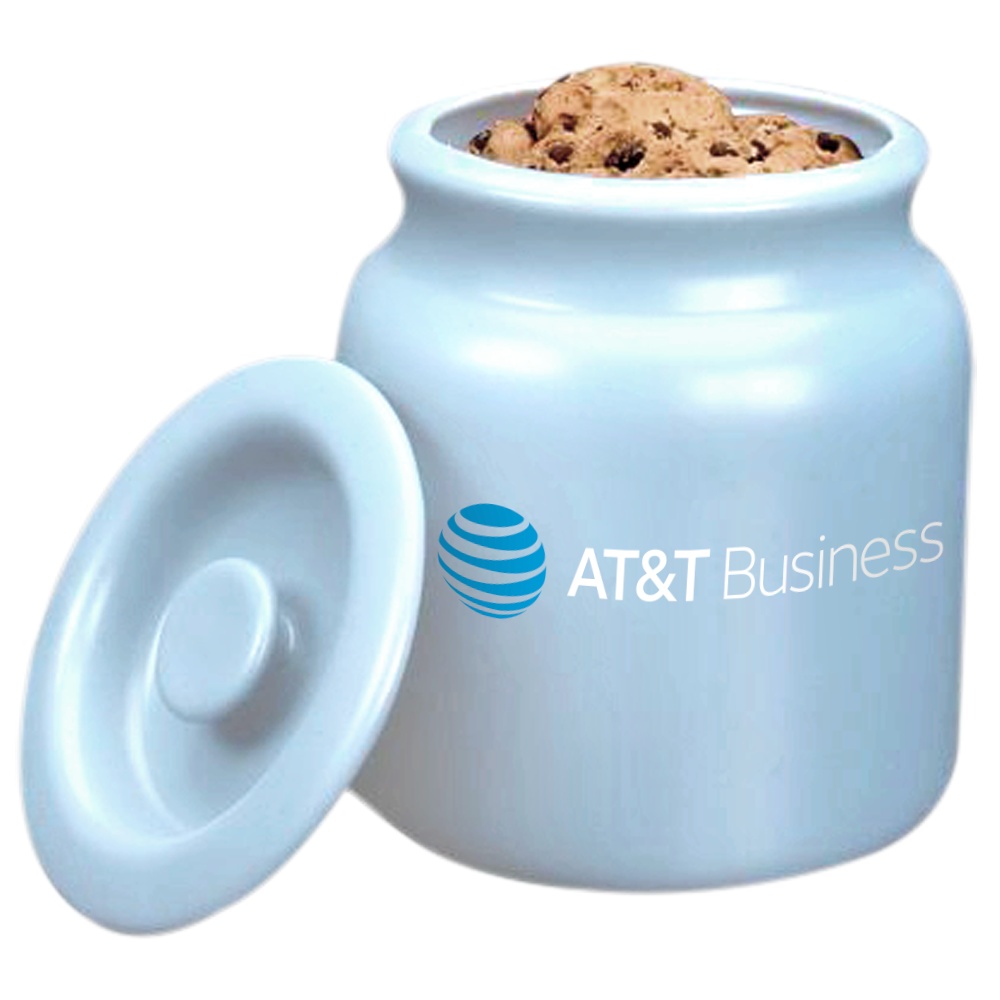
Cookie Jar, Ceramic - AT&T Business
Measures 7.5H x 6W. This eye-catching container is crafted from ceramic and made in the USA. While it's perfect for cookies, it can also hold kitchen supplies and other snacks.
Brand: AT&T
Category: Home & Garden > Kitchen & Dining > Food Storage > Cookie Jars